Sparkford

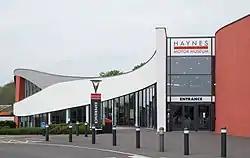
Haynes International Motor Museum

The Haynes International Motor Museum has over 340 cars and bikes and is continually growing. It is often used as a start/finish point for car and motorbike rallies.